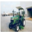
Label: lawn_mower